Helen Hunt Jackson

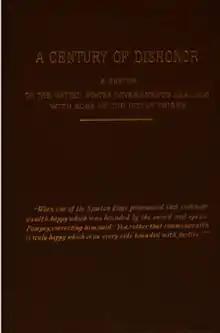
"A Century of Dishonor" (1881)

In 1879, Jackson's interests turned to Native Americans after she heard a lecture in Boston by Chief Standing Bear, of the Ponca Tribe. Standing Bear described the forcible removal of the Ponca from their Nebraska reservation and transfer to the Quapaw Reservation in Indian Territory (Oklahoma), where they suffered from disease, harsh climate, and poor supplies. Upset about the mistreatment of Native Americans by government agents, Jackson became an activist on their behalf. She started investigating and publicizing government misconduct, circulating petitions, raising money, and writing letters to "The New York Times" on behalf of the Ponca.